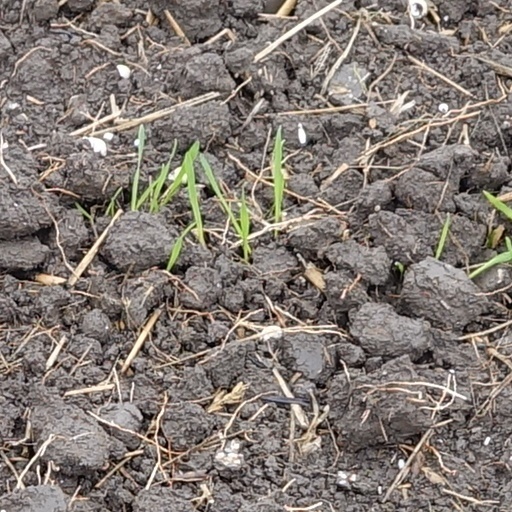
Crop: wheat